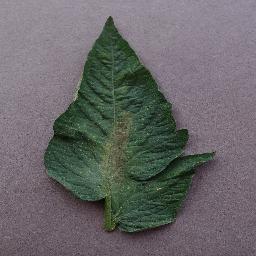
Label: Tomato___Spider_mites Two-spotted_spider_mite